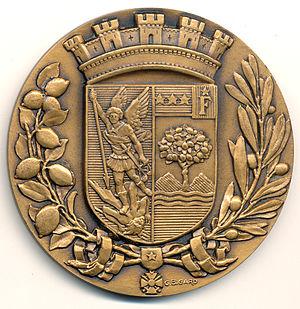
Médaille de la ville de Menton par Gaston Bigard (1953), bronze 67mm
Menton est une commune française du département des Alpes-Maritimes située à la frontière franco-italienne, proche de la principauté de Monaco, et une célèbre station touristique de la Côte d'Azur.
Menton est une ville de la Côte d'Azur, fondée au XIIᵉ siècle et qui a appartenu pendant cinq siècles à la principauté de Monaco.